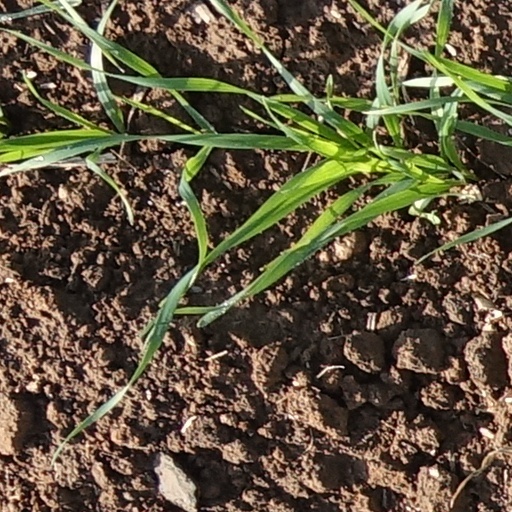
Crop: wheat